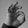
ASL letter: F